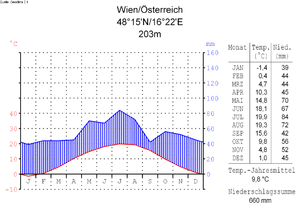
Wien / Geografi / Klima
Klimadiagram for Wien
Wien er hovedstaden i Østrig og samtidig én af landets 9 delstater. Den ligger i den nordøstlige del af landet ved floden Donau og har 1.840.573 indbyggere inden for bystyregrænsen 1.983.836 indbyggere inden for byområdet, hvilket gør det til den 7. største by i den Europæiske Union.